Caravaggio

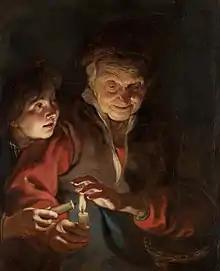
"Old Woman and Boy with Candles" by Rubens (Mauritshuis, The Hague)

Caravaggio had a noteworthy ability to express in one scene of unsurpassed vividness the passing of a crucial moment. "The Supper at Emmaus" depicts the recognition of Christ by his disciples: a moment before he is a fellow traveller, mourning the passing of the Messiah, as he never ceases to be to the innkeeper's eyes; the second after, he is the Saviour. In "The Calling of St Matthew", the hand of the Saint points to himself as if he were saying, "who, me?", while his eyes, fixed upon the figure of Christ, have already said, "Yes, I will follow you". With "The Resurrection of Lazarus", he goes a step further, giving a glimpse of the actual physical process of resurrection. The body of Lazarus is still in the throes of rigor mortis, but his hand, facing and recognising that of Christ, is alive. Other major Baroque artists would travel the same path, for example Bernini, fascinated with themes from Ovid's "Metamorphoses".